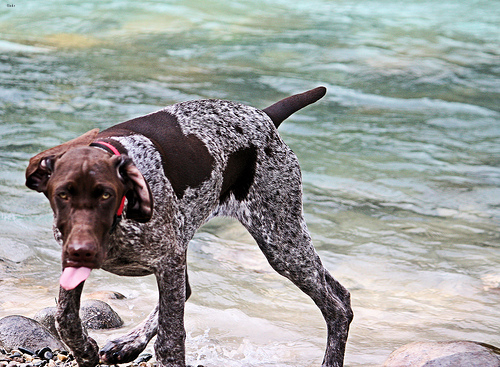
Animal: dog
Breed: german_shorthaired